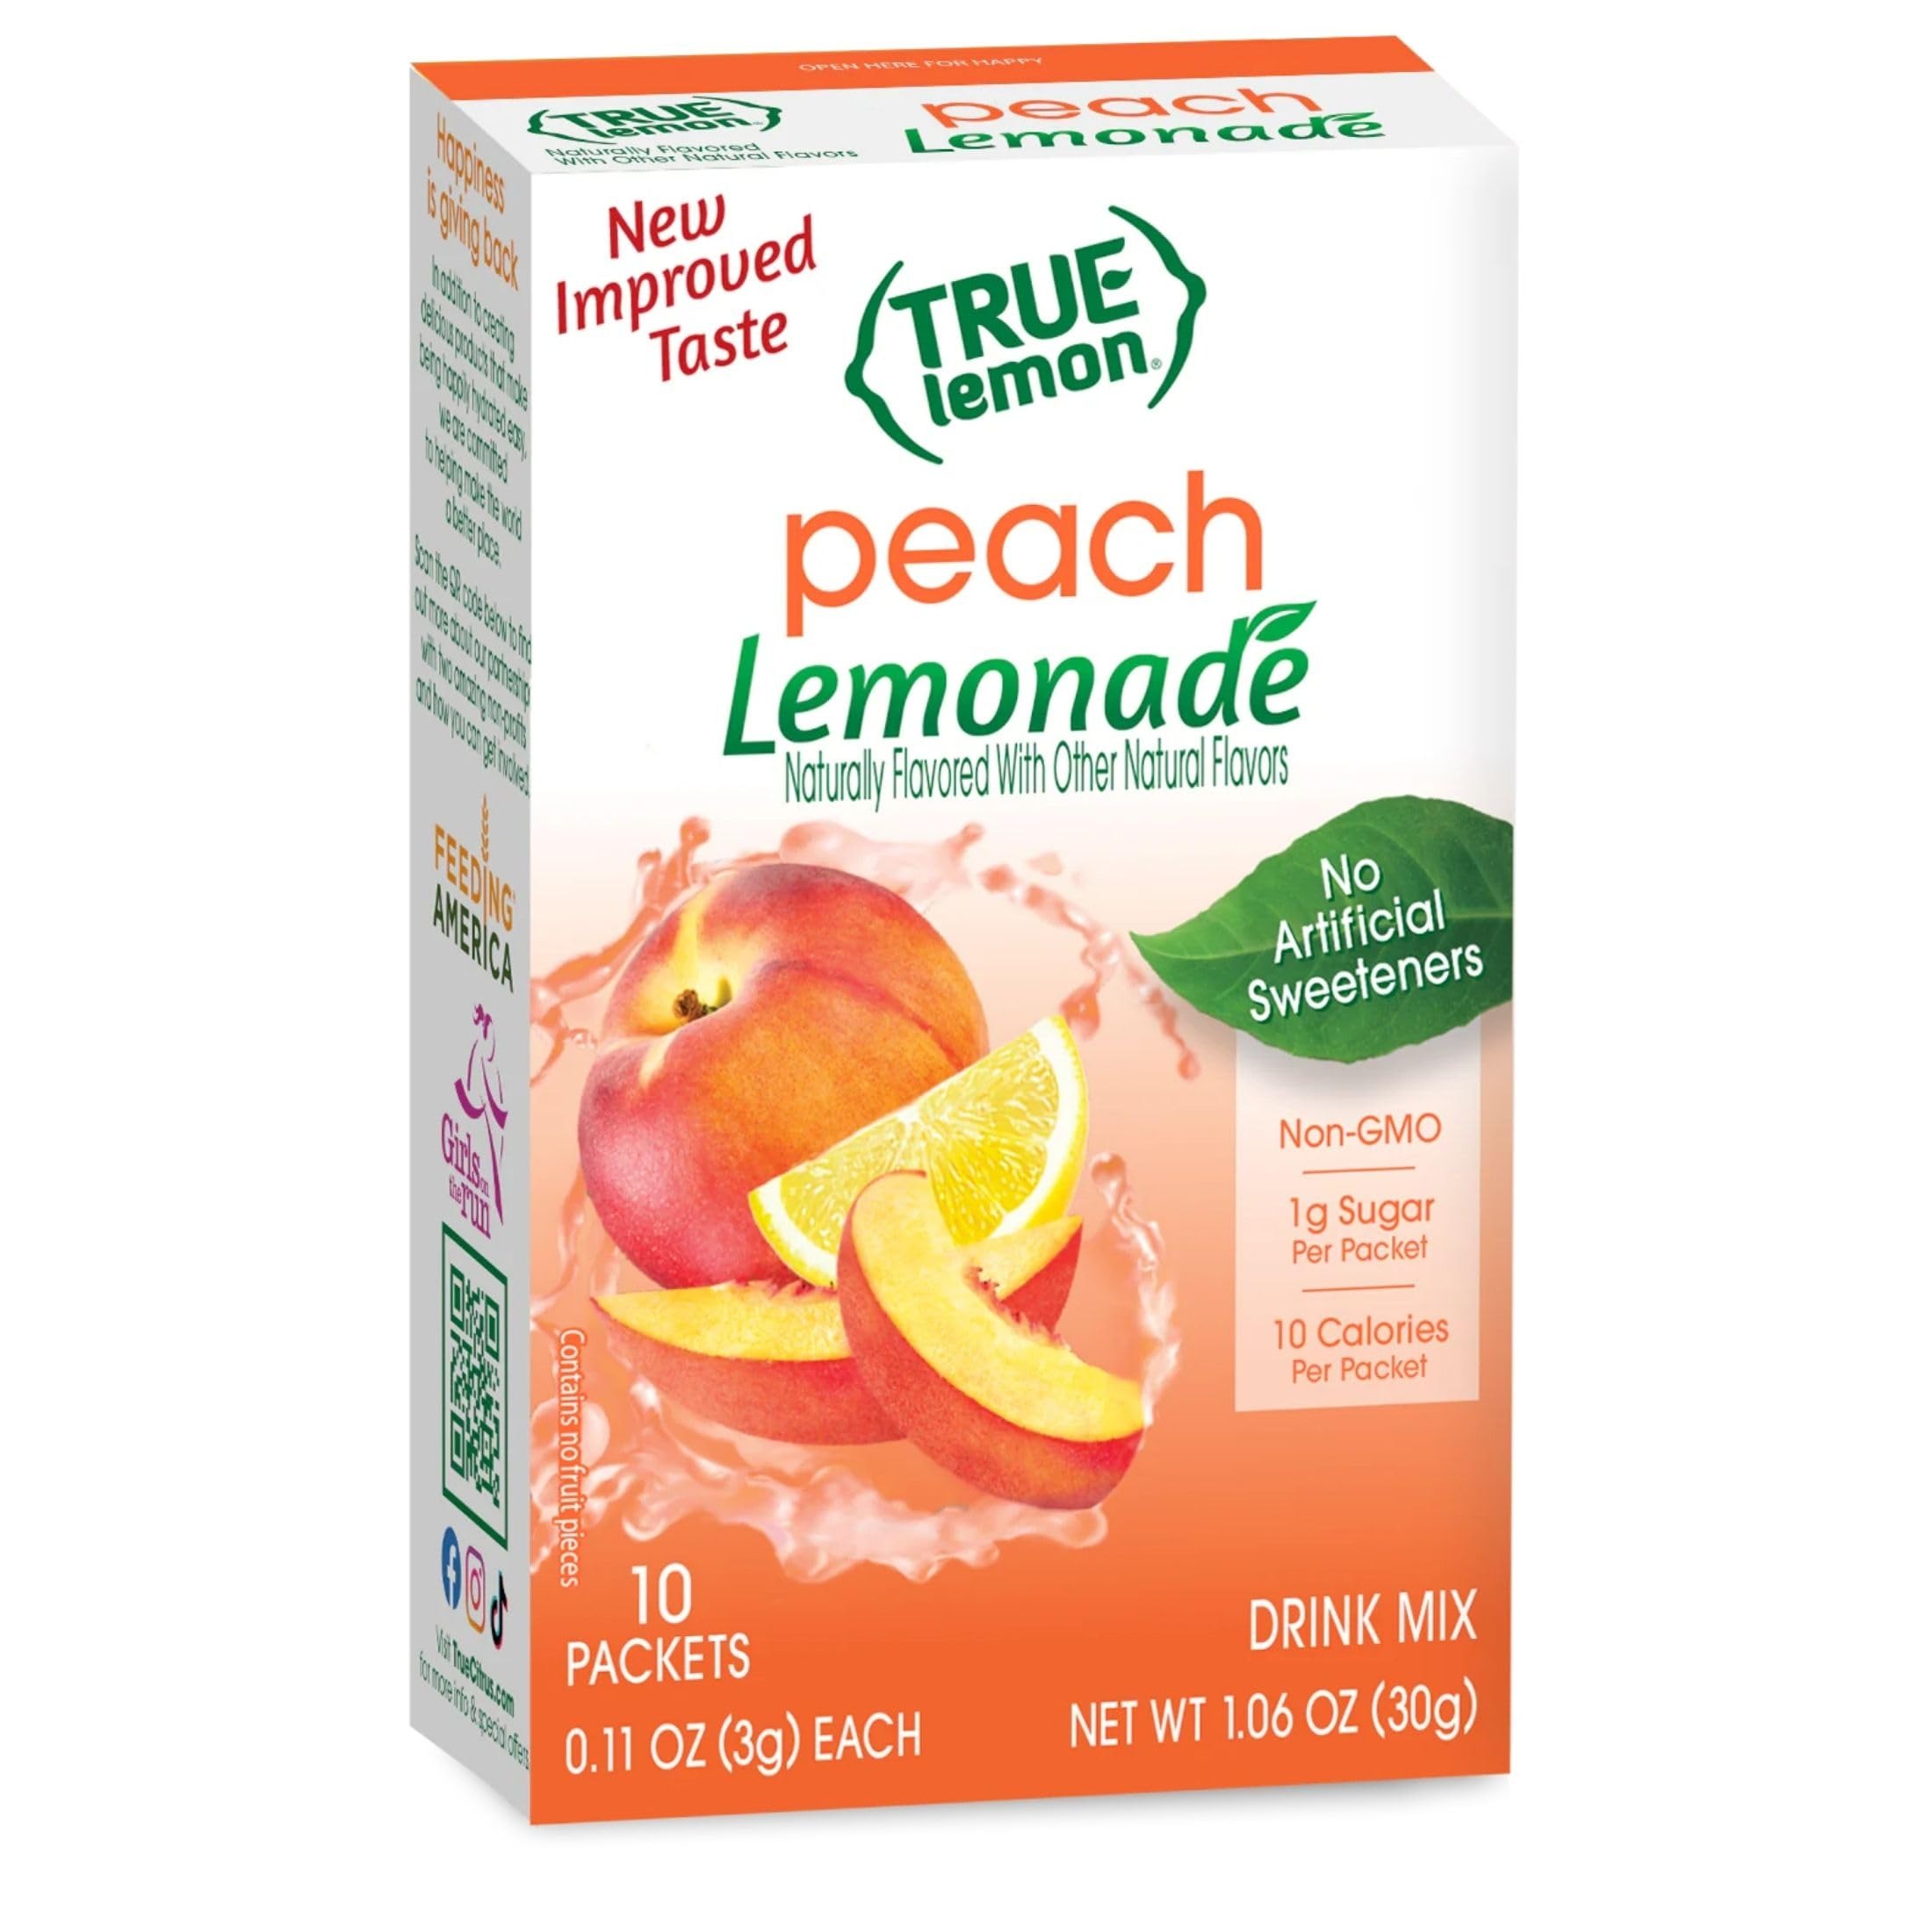
Item Name: True Lemon Wildberry Lemonade, 10 count - 3 pack
Value: 1.06
Unit: Ounce

Price: 23.61